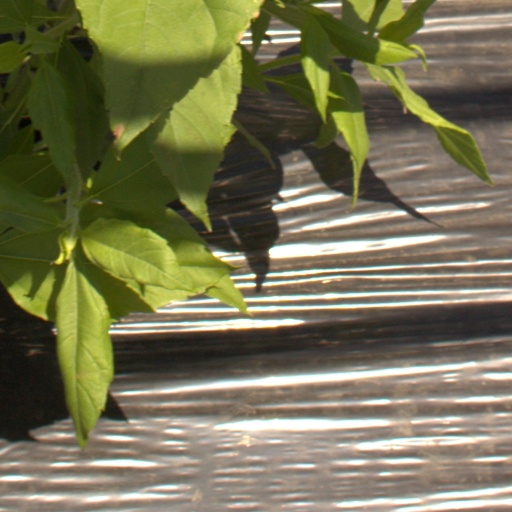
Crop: Jerusalem artichoke